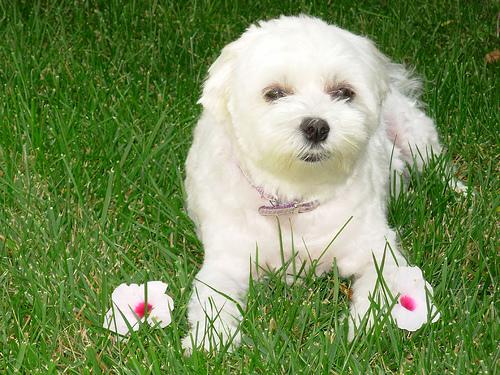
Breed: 249-n000101-Maltese_dog